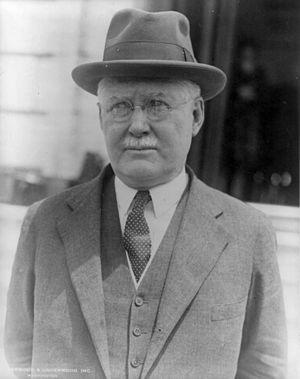
Depuis l'indépendance des États-Unis, l'État de Pennsylvanie élit deux sénateurs, membres du Sénat fédéral.
Joseph Ridgway Grundy est un homme politique américain.